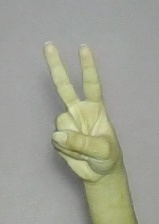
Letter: taa